Sétif

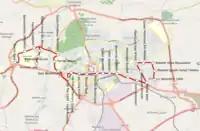
Setif tramway line

The school system in Setif is no different from the rest of Algeria, the city has many educational institutions, including primary, middle, and secondary schools, educational institutions through correspondence, and institutions of private education, and there are two large universities, the University of Setif 1 Farhat Abbas, the University of Setif 2 Mohamed Lamine Dabaghin, as well as institutes and institutions of higher education, which are run by the Directorate of Education of Setif, affiliated to the Algerian Ministry of Education, and they serve Algerian citizens, as well as those coming from the Arab world and African countries.